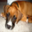
Label: dog